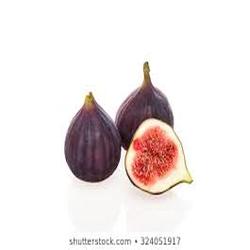
Label: Fig